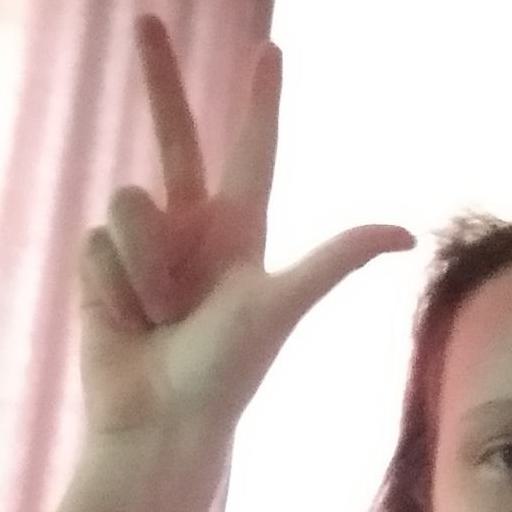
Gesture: three2